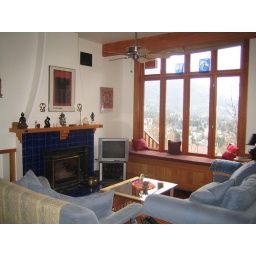
27-Wood stove, windows and sitting area in living room.JPG